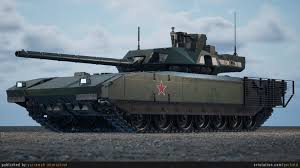
Label: T-14